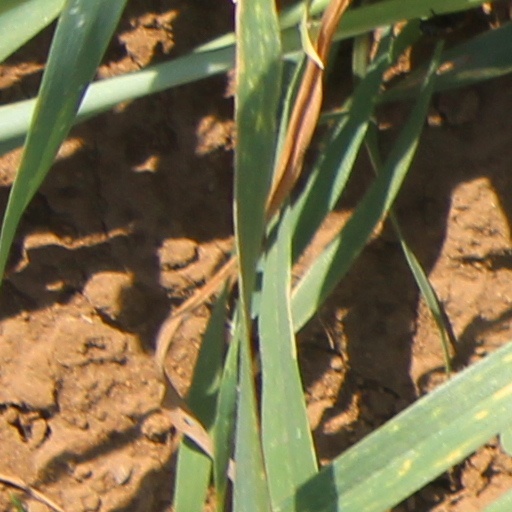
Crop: wheat